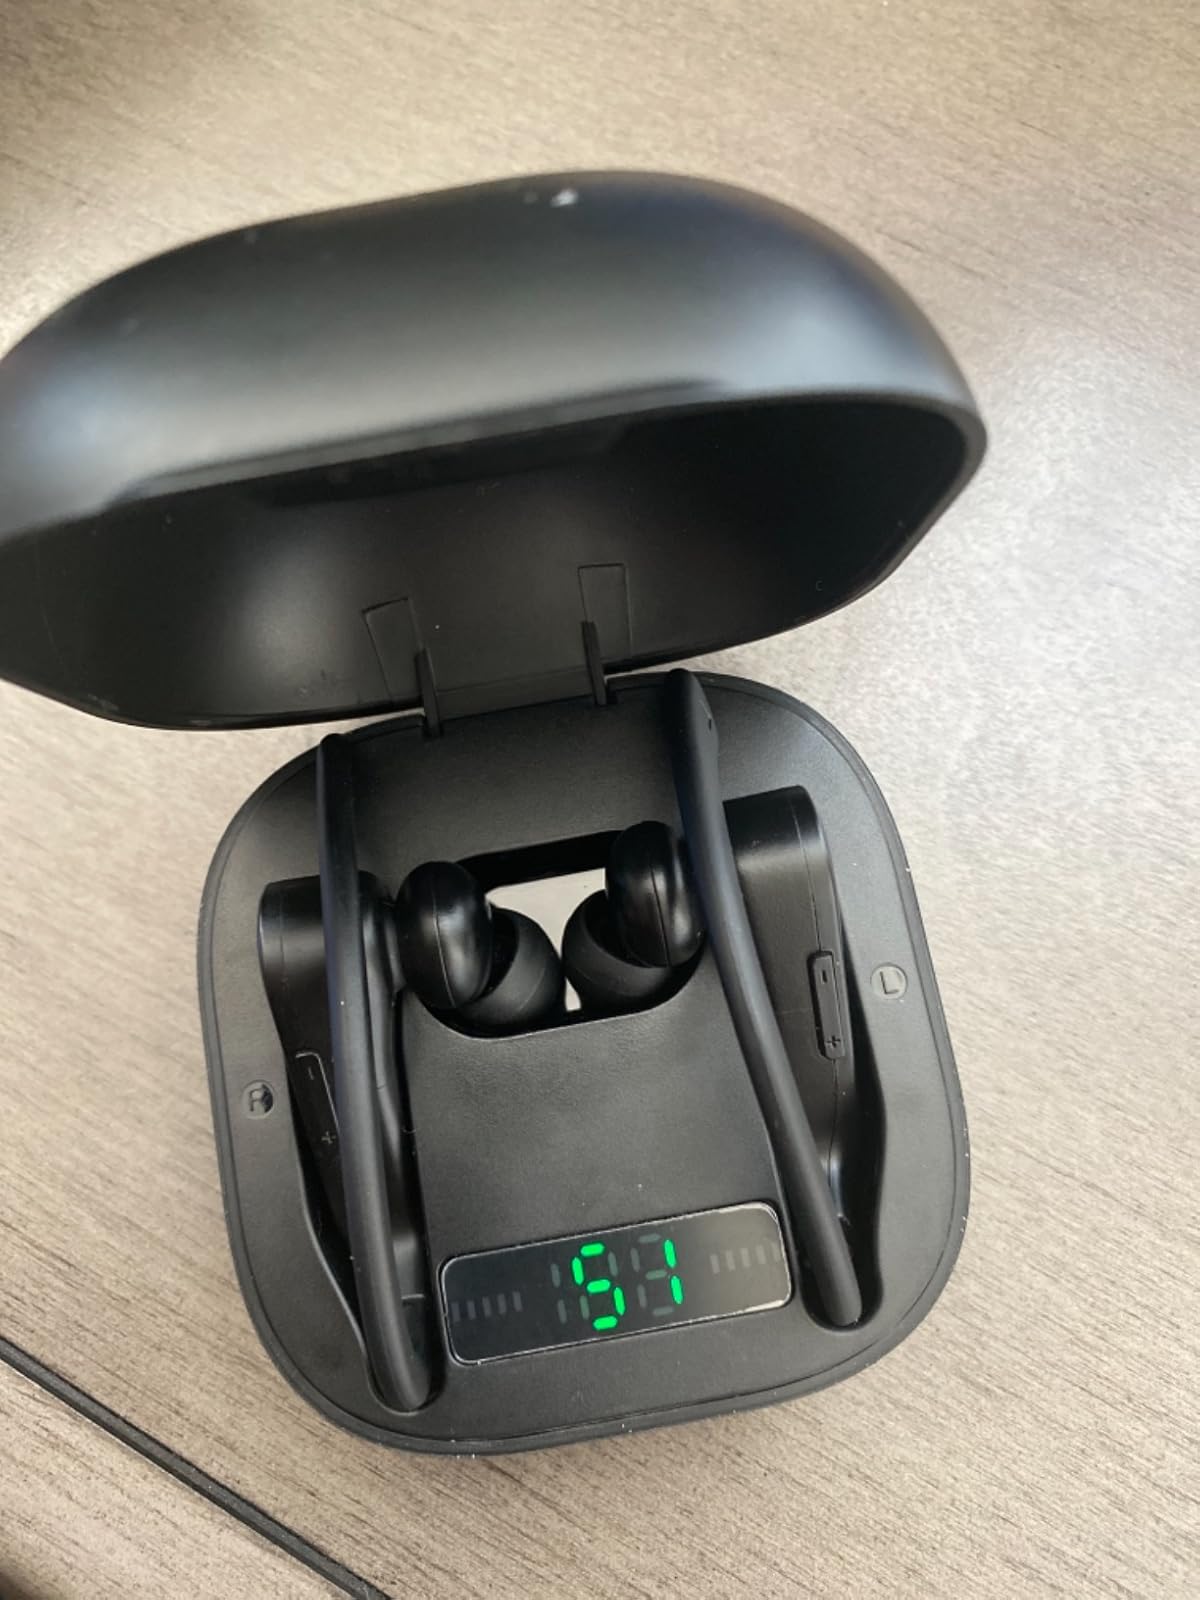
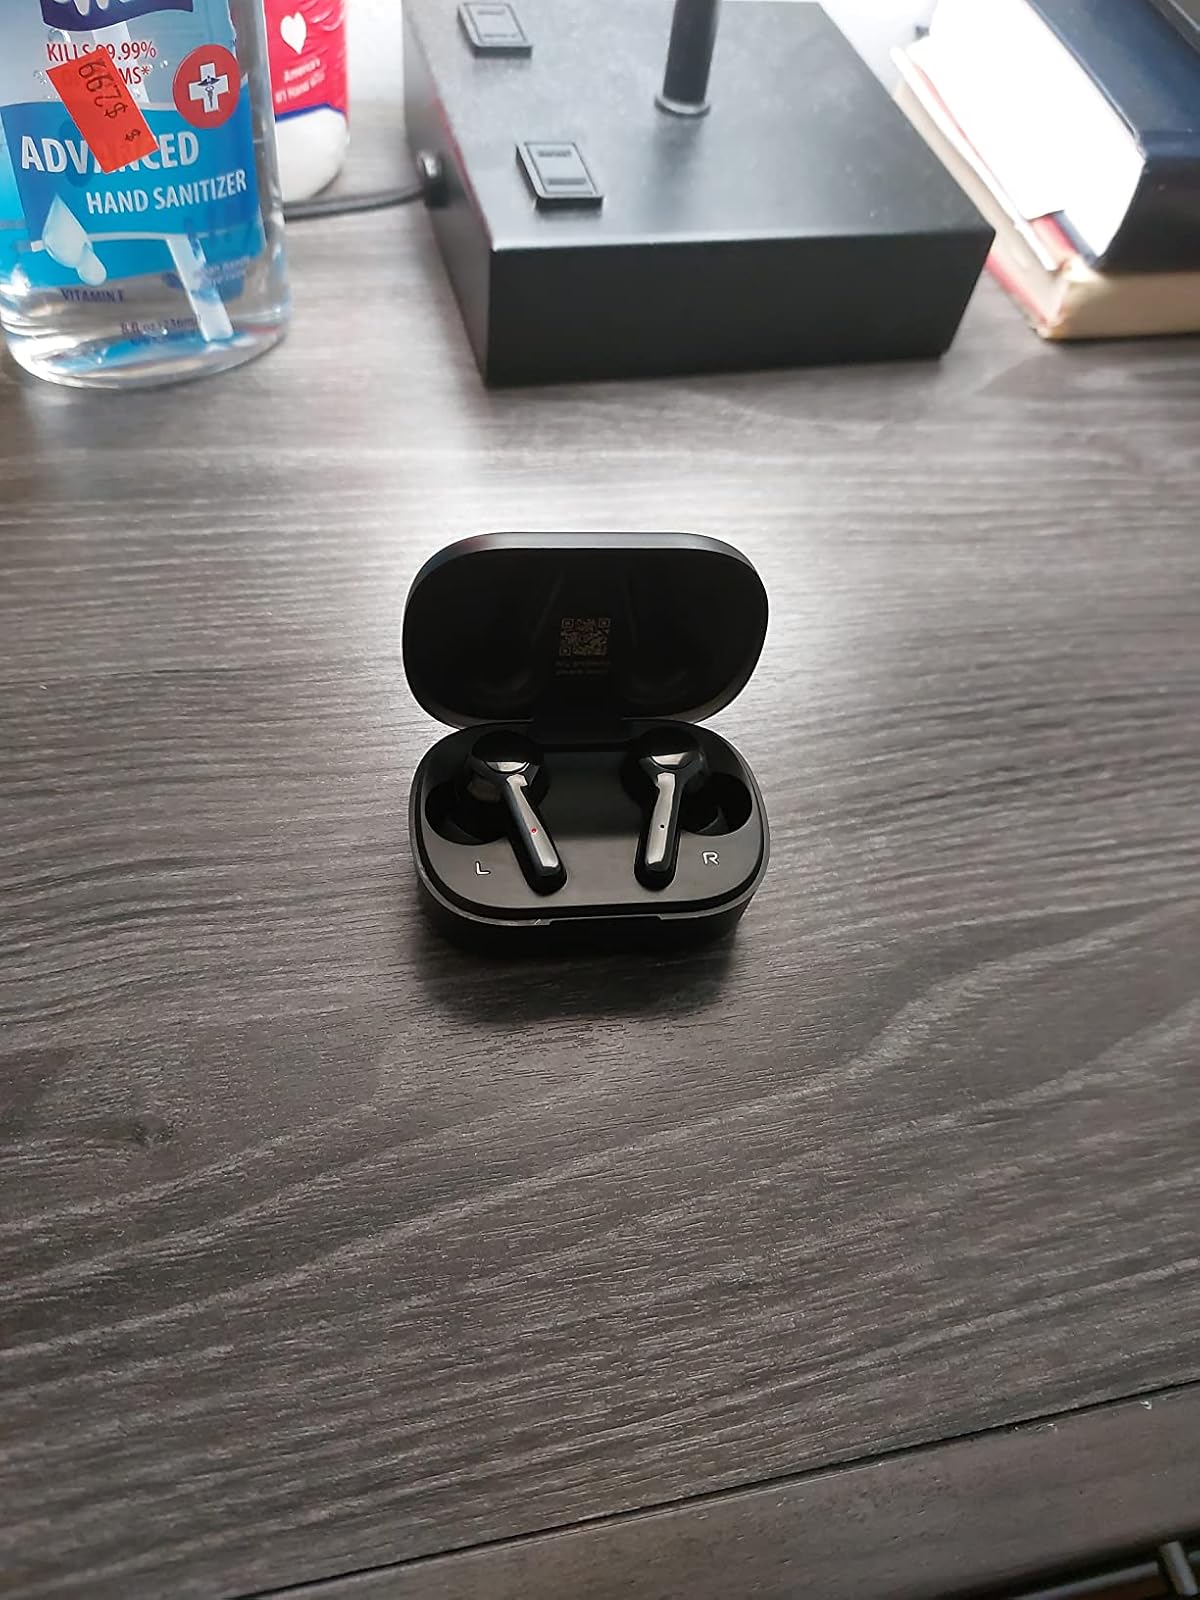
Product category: earbuds
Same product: no